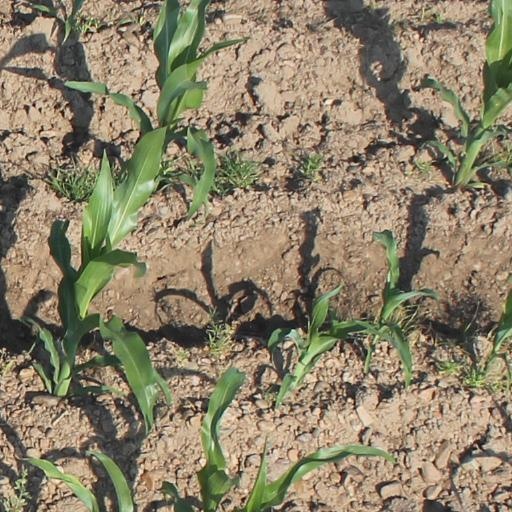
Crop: maize; corn